Sonnefeld Abbey

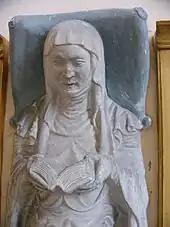
Monument of Anna von Henneberg

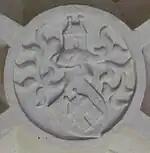
Arms of Dorothea von Kemmaten on keystone

The church was built, according to the custom of the Cistercians, with a ground-level vault next to the choir and nave, which supported the nuns' gallery (""). The choir area was the work of Heinrich Parler but its character was partially lost because of fires and renovations. Among other things, the roof turret, a Parler trademark, was removed. Only a few gravestones have survived from the time of the nunnery: the monuments of Abbess Anna von Henneberg and of knights of the von Schaumberg family. The abbey church became the parish church for the Protestants in 1540. The previous parish church is the present graveyard chapel.